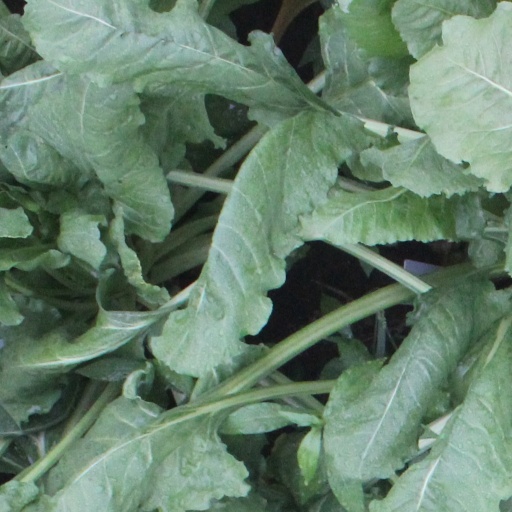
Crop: sugar beet